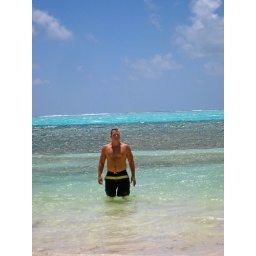
Mark in clear water